John's Cove (New Jersey)

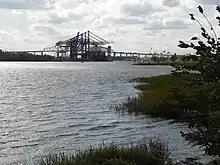
A picture taken from John's Cove facing Howland Hook and the Goethals Bridge

John's Cove is located on the Arthur Kill on the Elizabeth, New Jersey waterfront facing Howland Hook Marine Terminal in Staten Island, New York.